Question: Please indicate a possible affordance area of baseball bat that can be used for holding
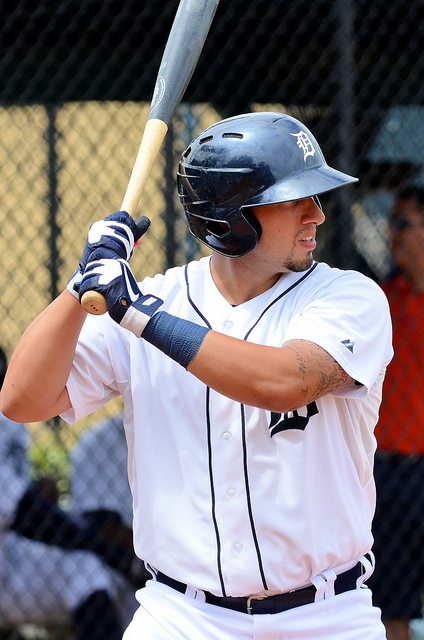
Answer: [79.368, 206.316, 157.965, 335.439]